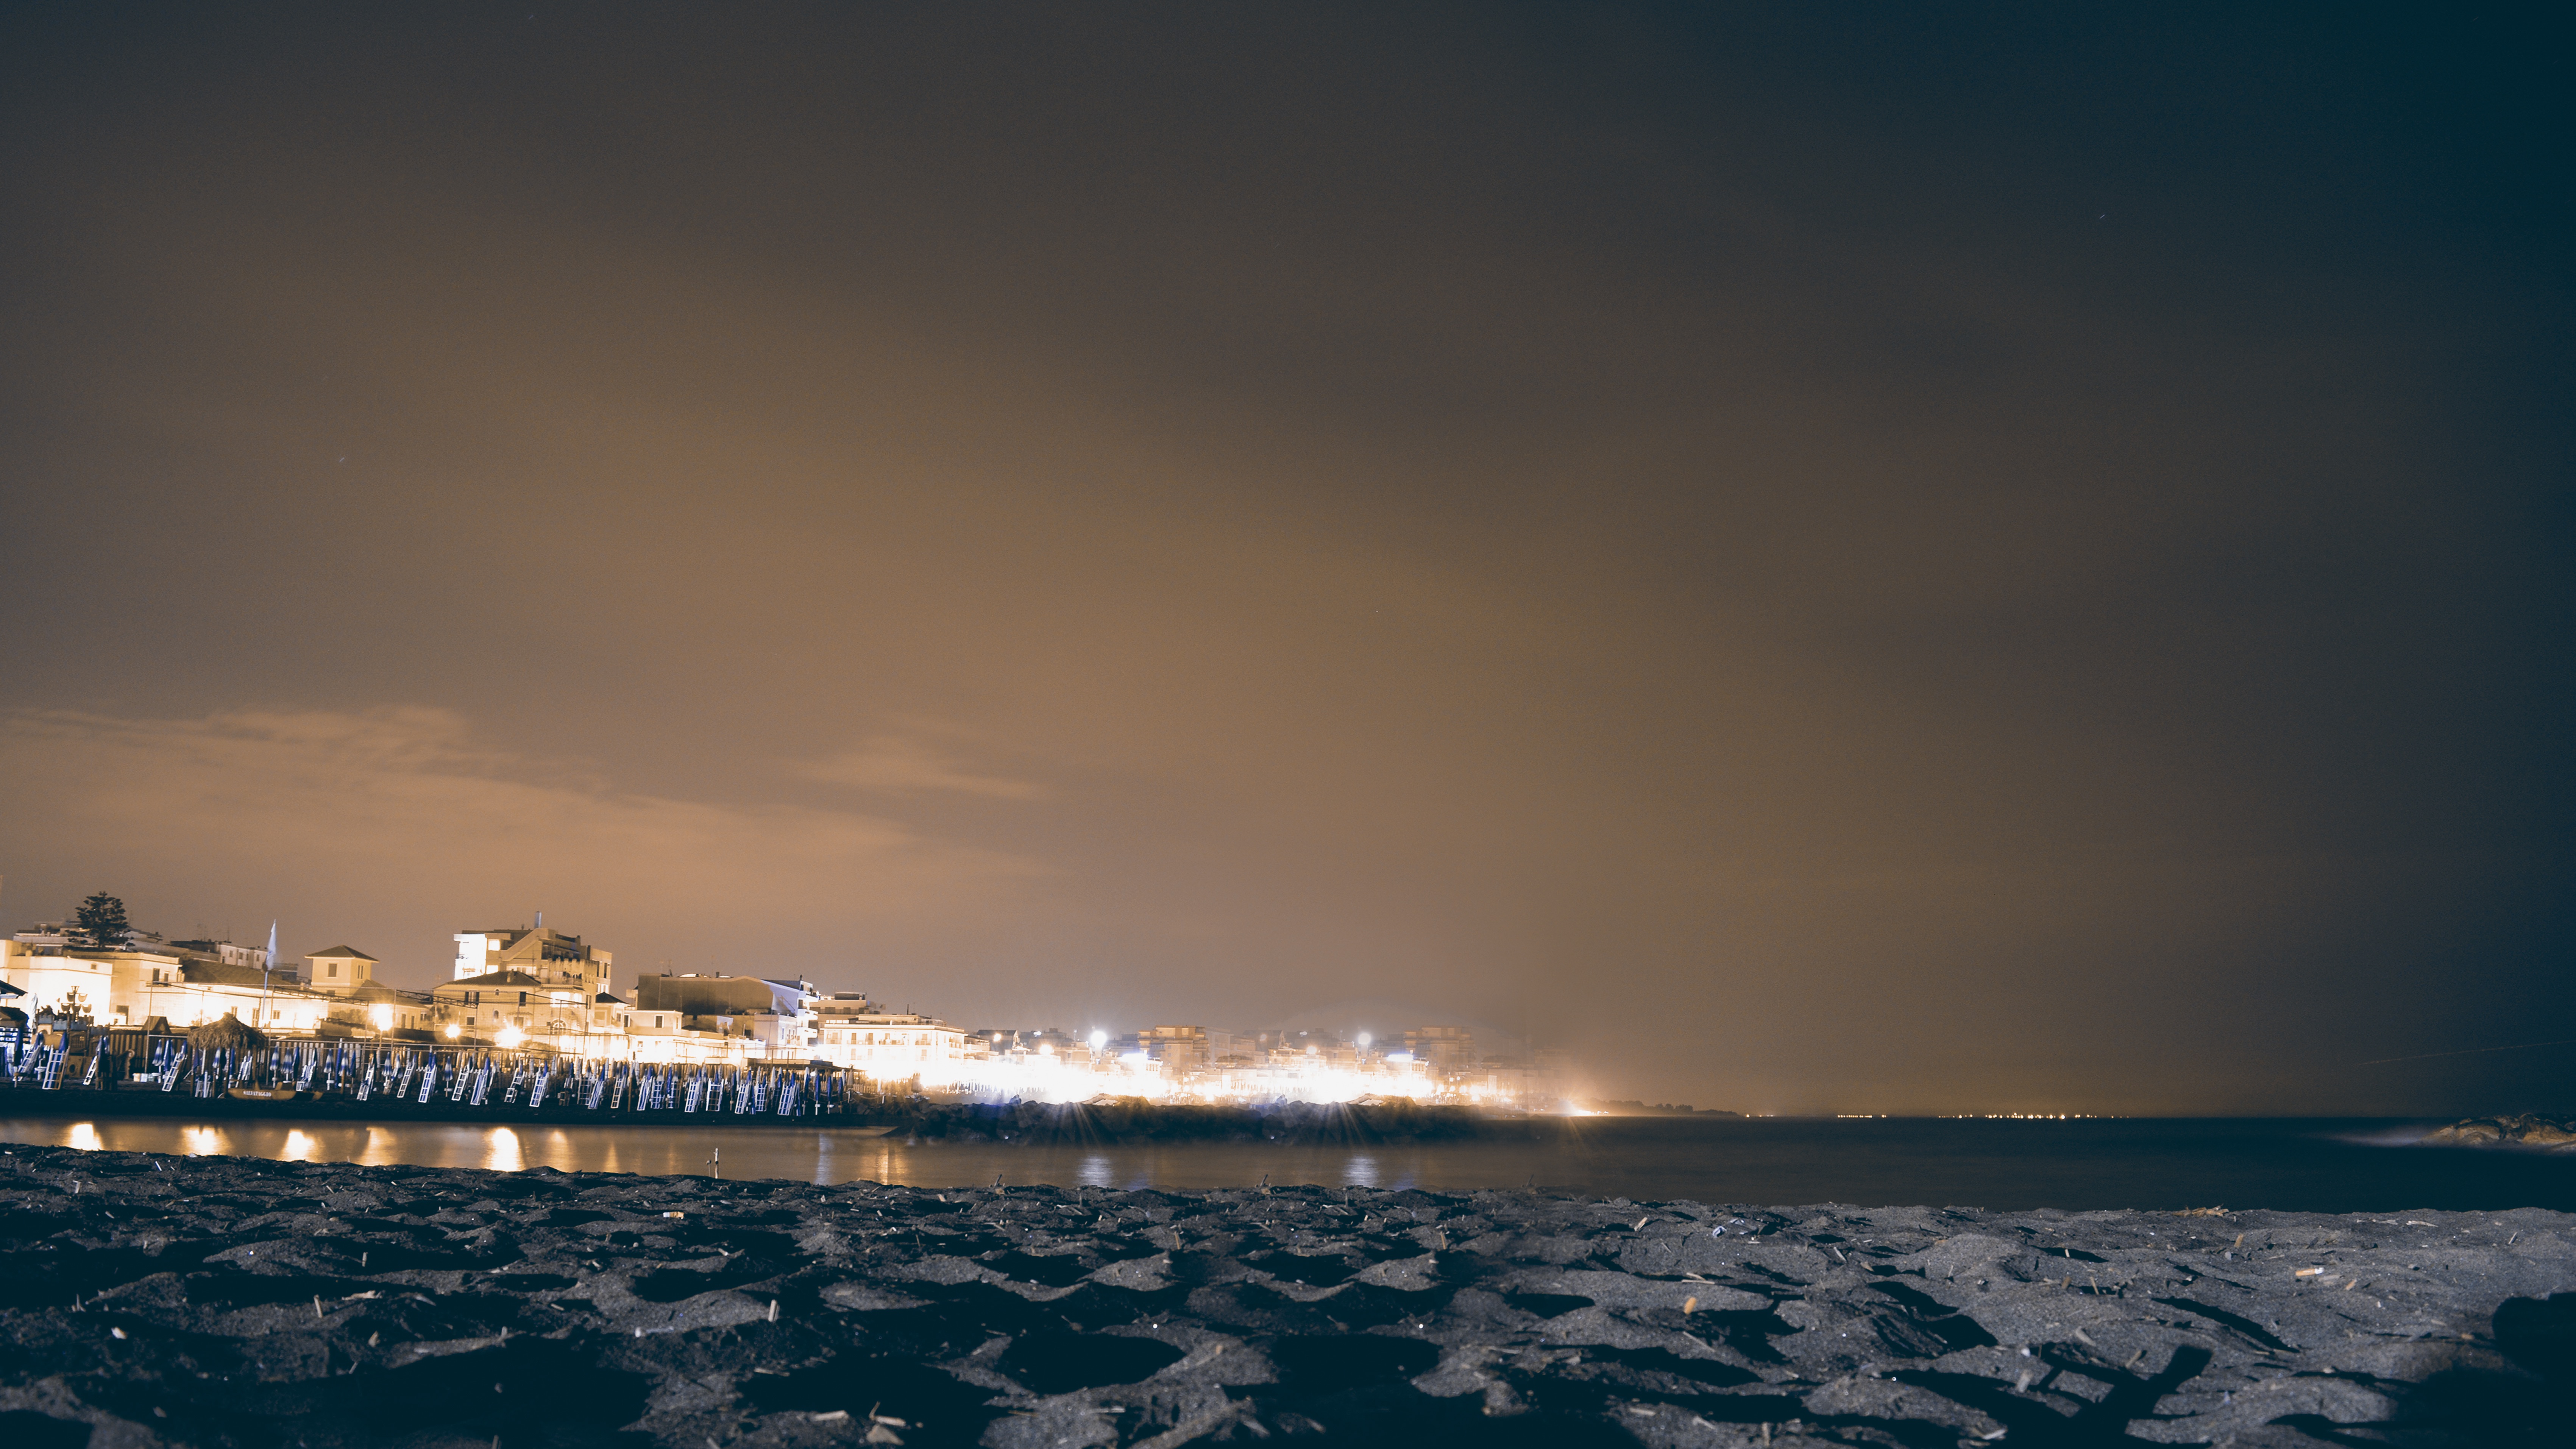
sea, coast, ocean, horizon, light, cloud, sky, sunset, night, sunlight, morning, wave, dawn, dusk, evening, reflection, vehicle, weather, bay, atmospheric phenomenon, atmosphere of earth, wind wave